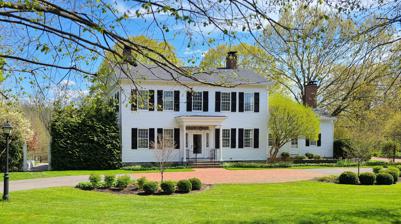
Building: Thomas Youngs House
Country: United States of America
Year built: 1818
Historic house in New York, United States United States historic place Thomas Youngs House U.S. National Register of Historic Places Thomas Youngs House, May 2023 Show map of New York Show map of the United States Location 50 Mitchell Road., Pittsford, New York Coordinates 43°5′0″N 77°30′17″W / 43.08333°N 77.50472°W / 43.08333; -77.50472 Area 9.1 acres (3.7 ha) Built 1818 Architectural style Federal NRHP reference No. 93000546 Added to NRHP June 24, 1993 Thomas Youngs House is a historic home located at Pittsford in Monroe County, New York , United States. It was originally built in 1818 as a 1 + 1 ⁄ 2 -story frame dwelling.  It was substantially enlarged in 1830 with the addition of a 2 + 1 ⁄ 2 -story, Federal -style gable-roofed main block.  The structure was moved to its present location in 1982; it was originally located 22 miles east on New York State Route 21 in the town of Marion , in Wayne County, New York . The house was a prominent stop in the Underground Railway in the days of slavery. Escaped slaves came up from the South, some using the Erie Canal. Leaving the canal at Palmyra, they made their way north to Pultneyville, where they boarded boats for Canada. Many apparently stopped at the Youngs's house. Beside the fireplace in the back bedroom is what appears to be a small cupboard for storing wood. In reality however it is a considerable space, and for short periods at least, could be used to hide as many as eight or ten persons. The builder was Thomas Youngs, who had moved into the area in the 1790s from New Jersey. He had married Phebe Durfee, a member of a prominent family from Tiverton, Rhode Island, just east of Newport, near the Massachusetts border. It is said that the family made the move in 1791 as a group of 31, including freed slaves. They settled in and around Palmyra. Youngs and members of the Durfee family bought land in Marion. Youngs apparently prospered first as a farmer, and then apparently built a mill, and finally began to serve as a banker in the area. In 1818 he built what is now the south wing of the house. It was a story-and-a-half cottage. In 1830 he had prospered sufficiently to build the main portion of the house, which was a substantial home for the era and surprisingly urban. The south wing was used for many years only for storage, but was converted early in the 20th century into an apartment. A fire in this wing in about 1960 resulted in many changes in the wing's interior. The chimney and mantel in the south end of the large room are probably much as they were originally, with a cooking fireplace in the basement. Except for the kitchen, which was probably Youngs's business office, the main portion of the house is unchanged. A portion of the east wing was probably a summer kitchen. It was listed on the National Register of Historic Places in 1993. References